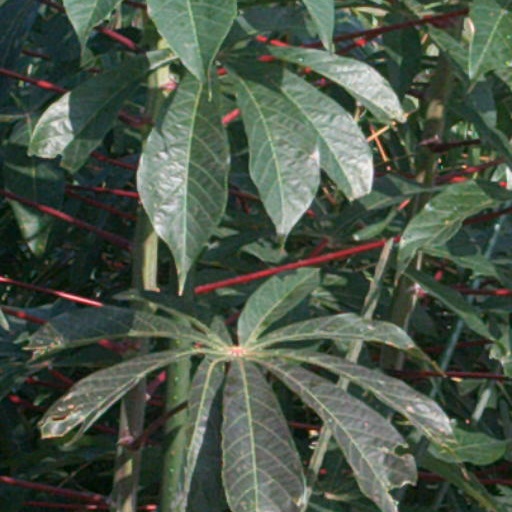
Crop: cassava